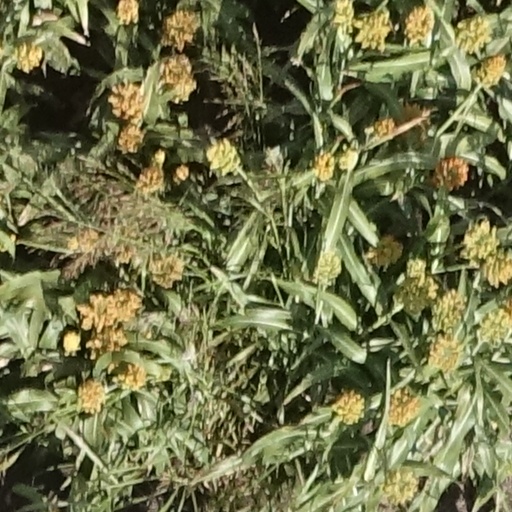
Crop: sorghum